Ley line

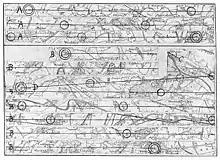
Alfred Watkins' map of two alleged ley lines

The idea of "leys" as paths traversing the British landscape was developed by Alfred Watkins, a wealthy businessman and antiquarian who lived in Hereford. According to his account, he was driving across the hills near Blackwardine, Herefordshire, when he looked across the landscape and observed the way that several features lined up together. He subsequently began drawing lines across his Ordnance Survey maps, developing the view that ancient British people had tended to travel in straight lines, using "mark points" along the landscape to guide them.